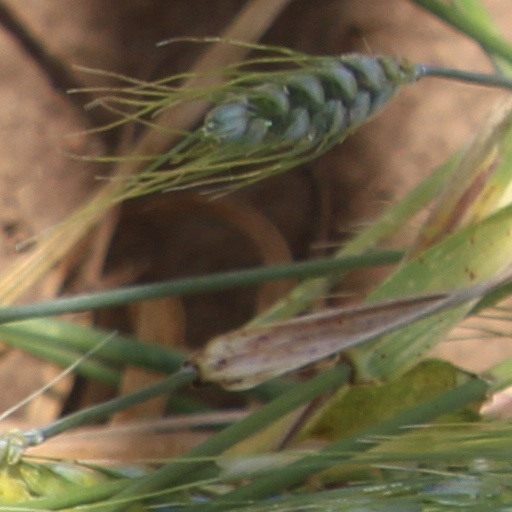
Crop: wheat